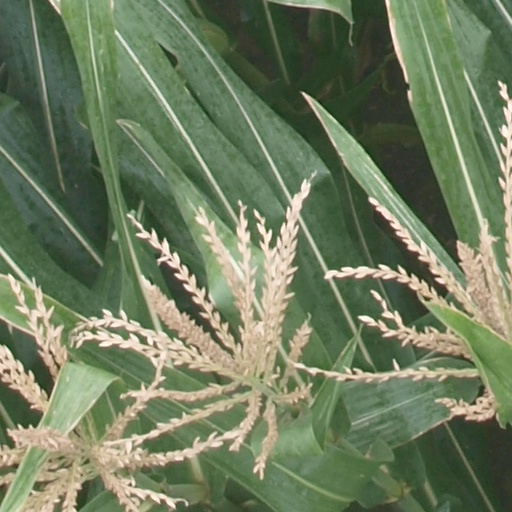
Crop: maize; corn